Greek art

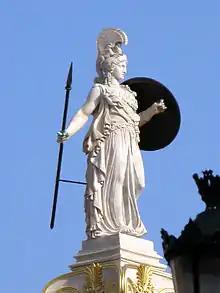
Athena column by Leonidas Drosis in front of the Academy of Athens (modern)

Artistic production in Greece began in the prehistoric pre-Greek Cycladic and the Minoan civilizations, both of which were influenced by local traditions and the art of ancient Egypt.